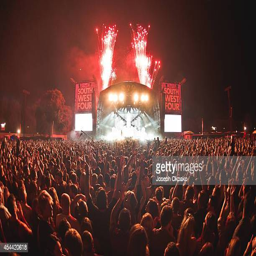
general view of the stage